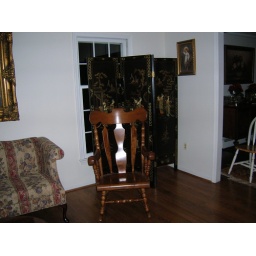
Mom &amp;amp; Dad got that screen in Taiwan and the rocking chair we got when I was pregnant w/ Taylor